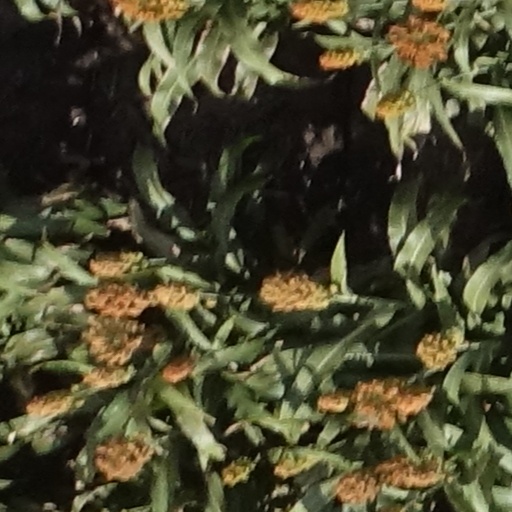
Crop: sorghum